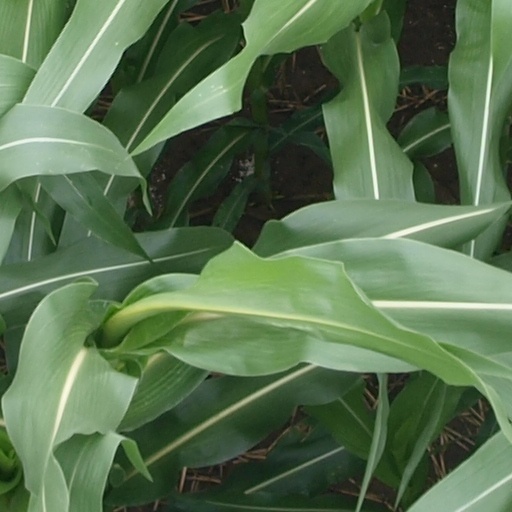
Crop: maize; corn